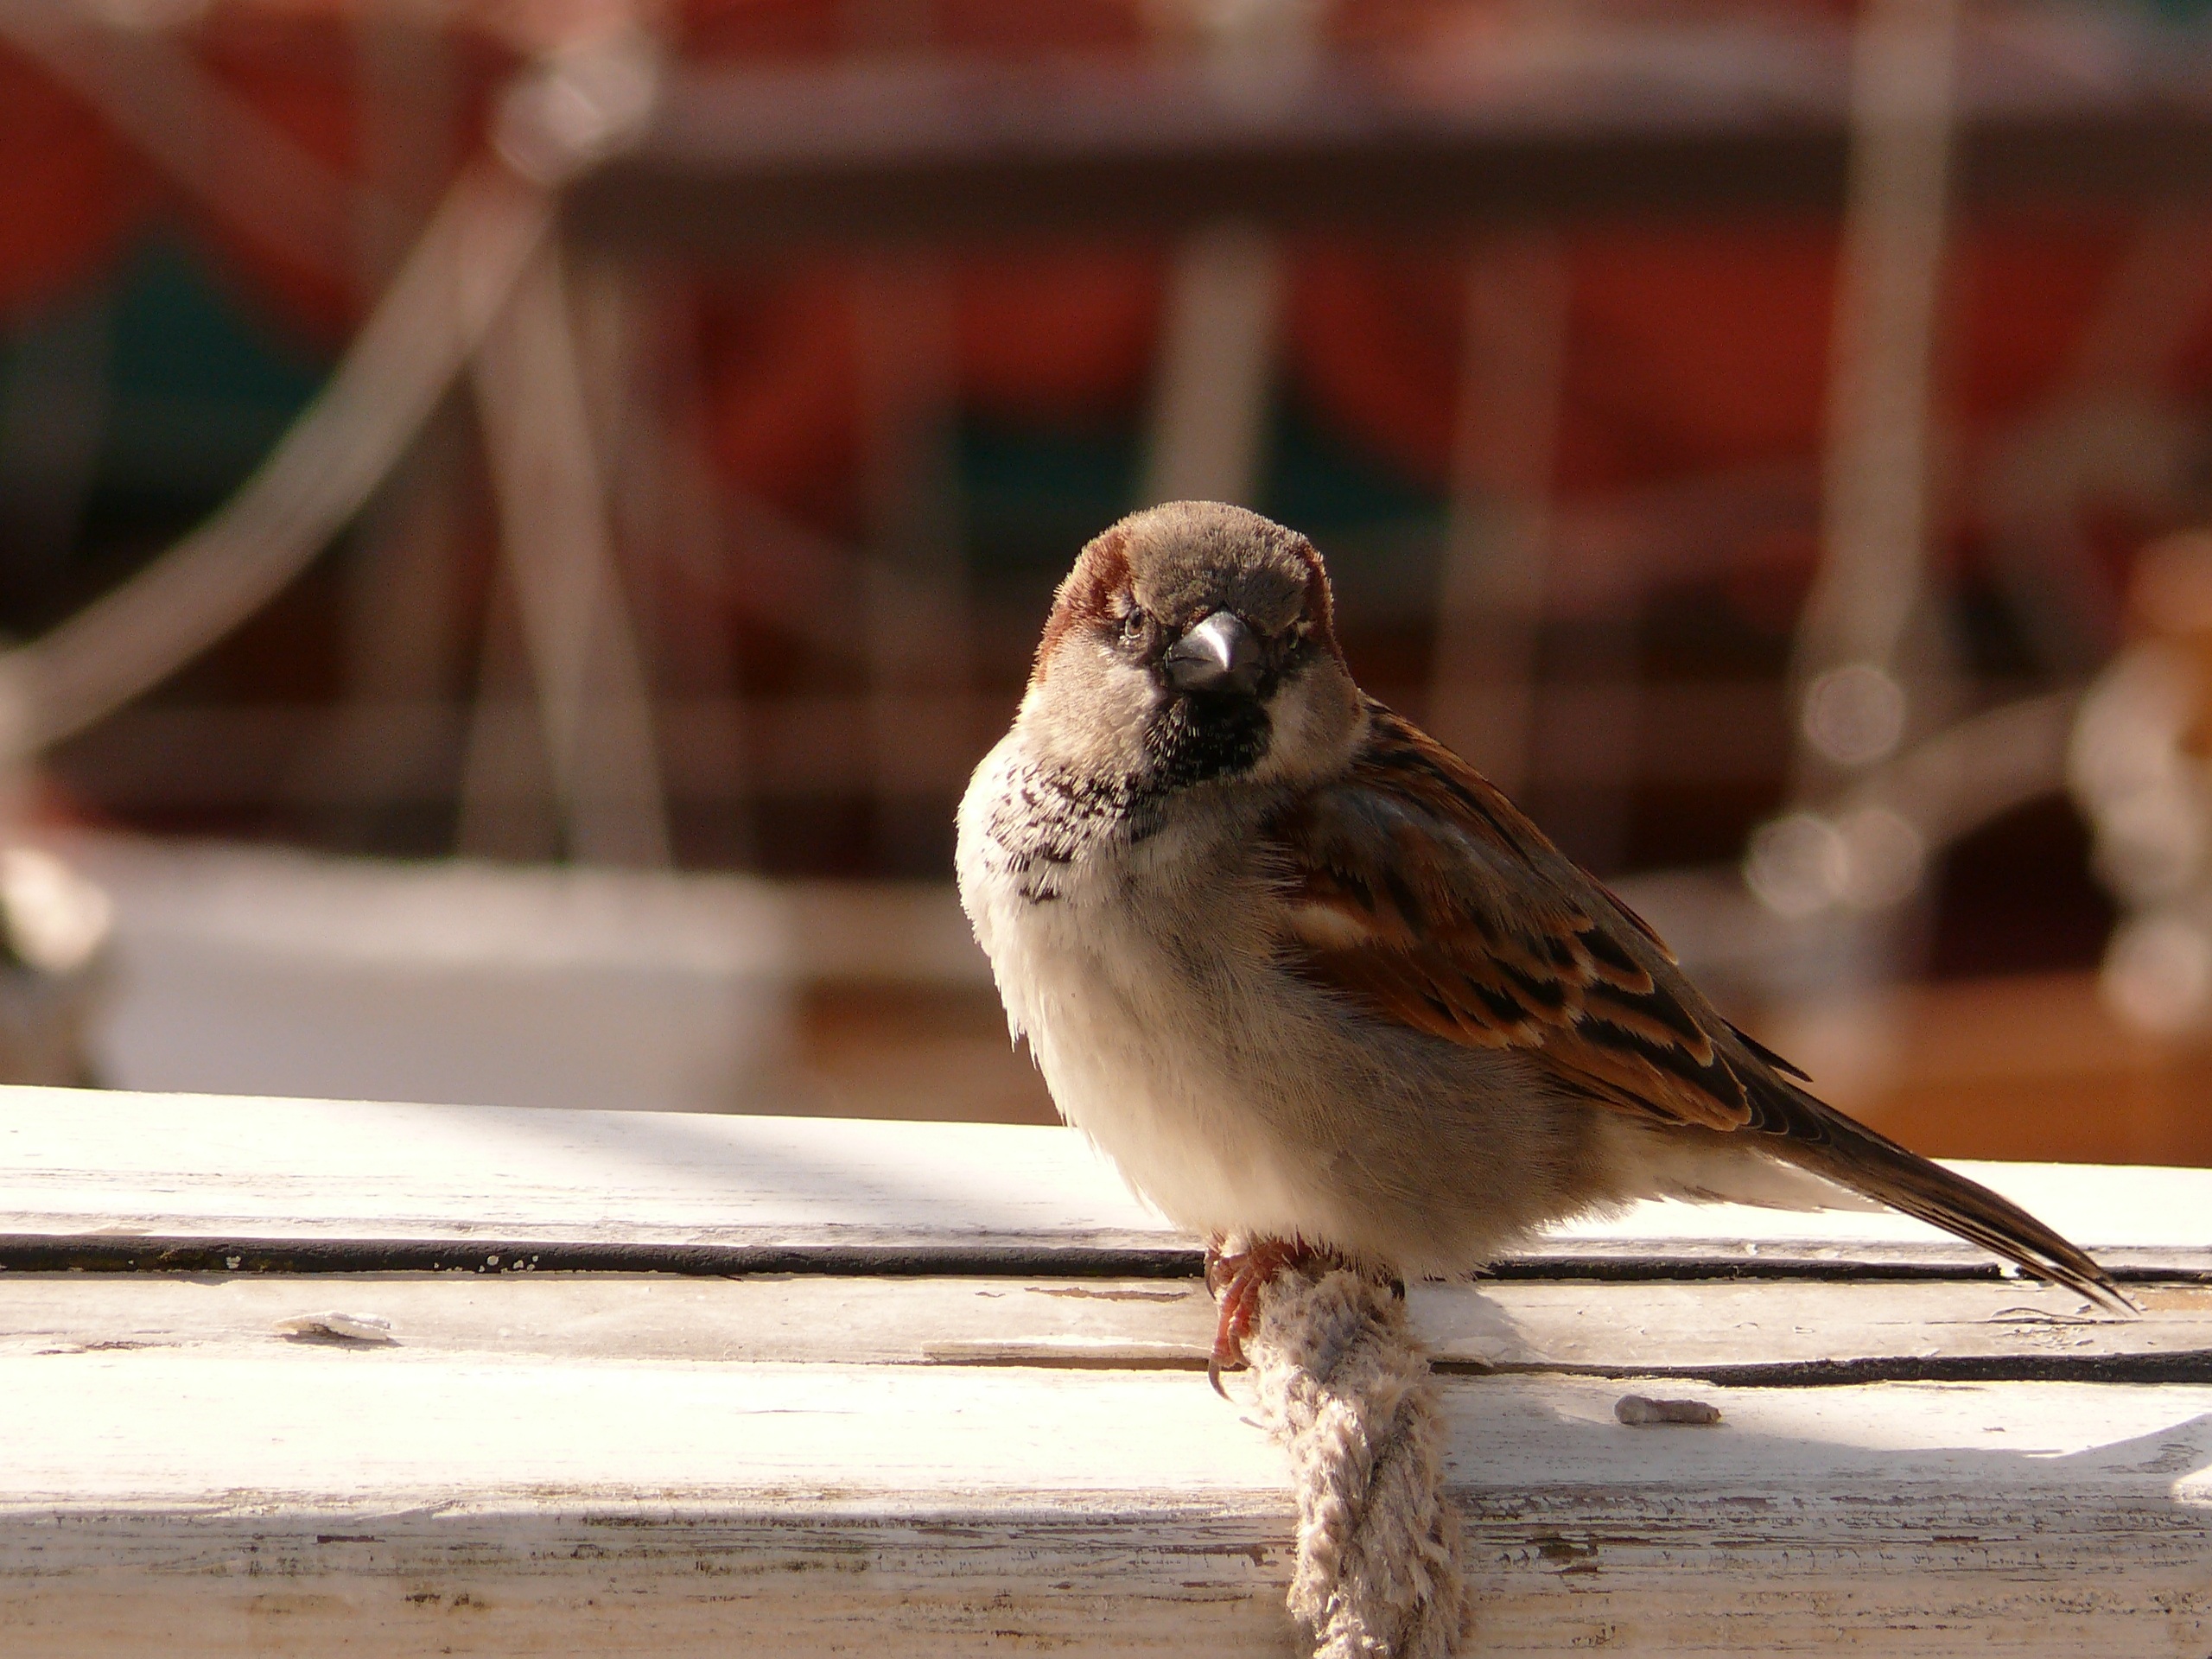
sea, water, ocean, bird, rope, wood, boat, ship, wildlife, beak, sailing, color, marina, port, sailboat, fauna, marine, vertebrate, navigation, normandy, sparrow, heritage, finch, sailing vessel, maritime, wharf, falcon, former, brambling, regatta, sides, old rig, house sparrow, piaf, perching bird, emberizidae